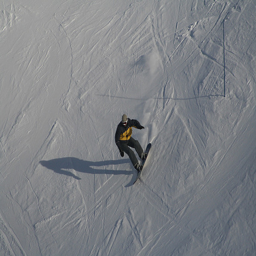
A snowboarder glides down a hill of snow.
A man on a snowboard going down a hill.
A snowboarder speeds down a snow covered slope.
An overhead view shows a man in the snow.
A snowboarder makes his way downwards on a slope.